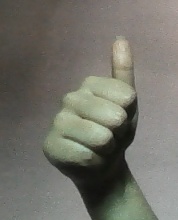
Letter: aleff